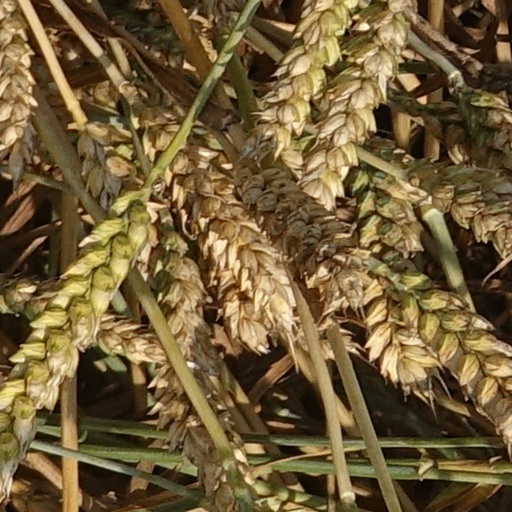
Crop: wheat